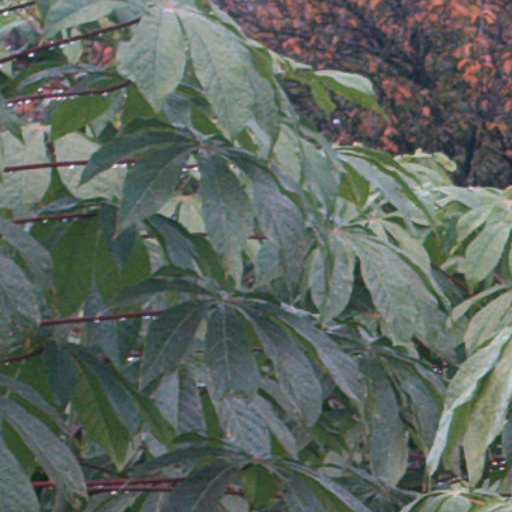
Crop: cassava